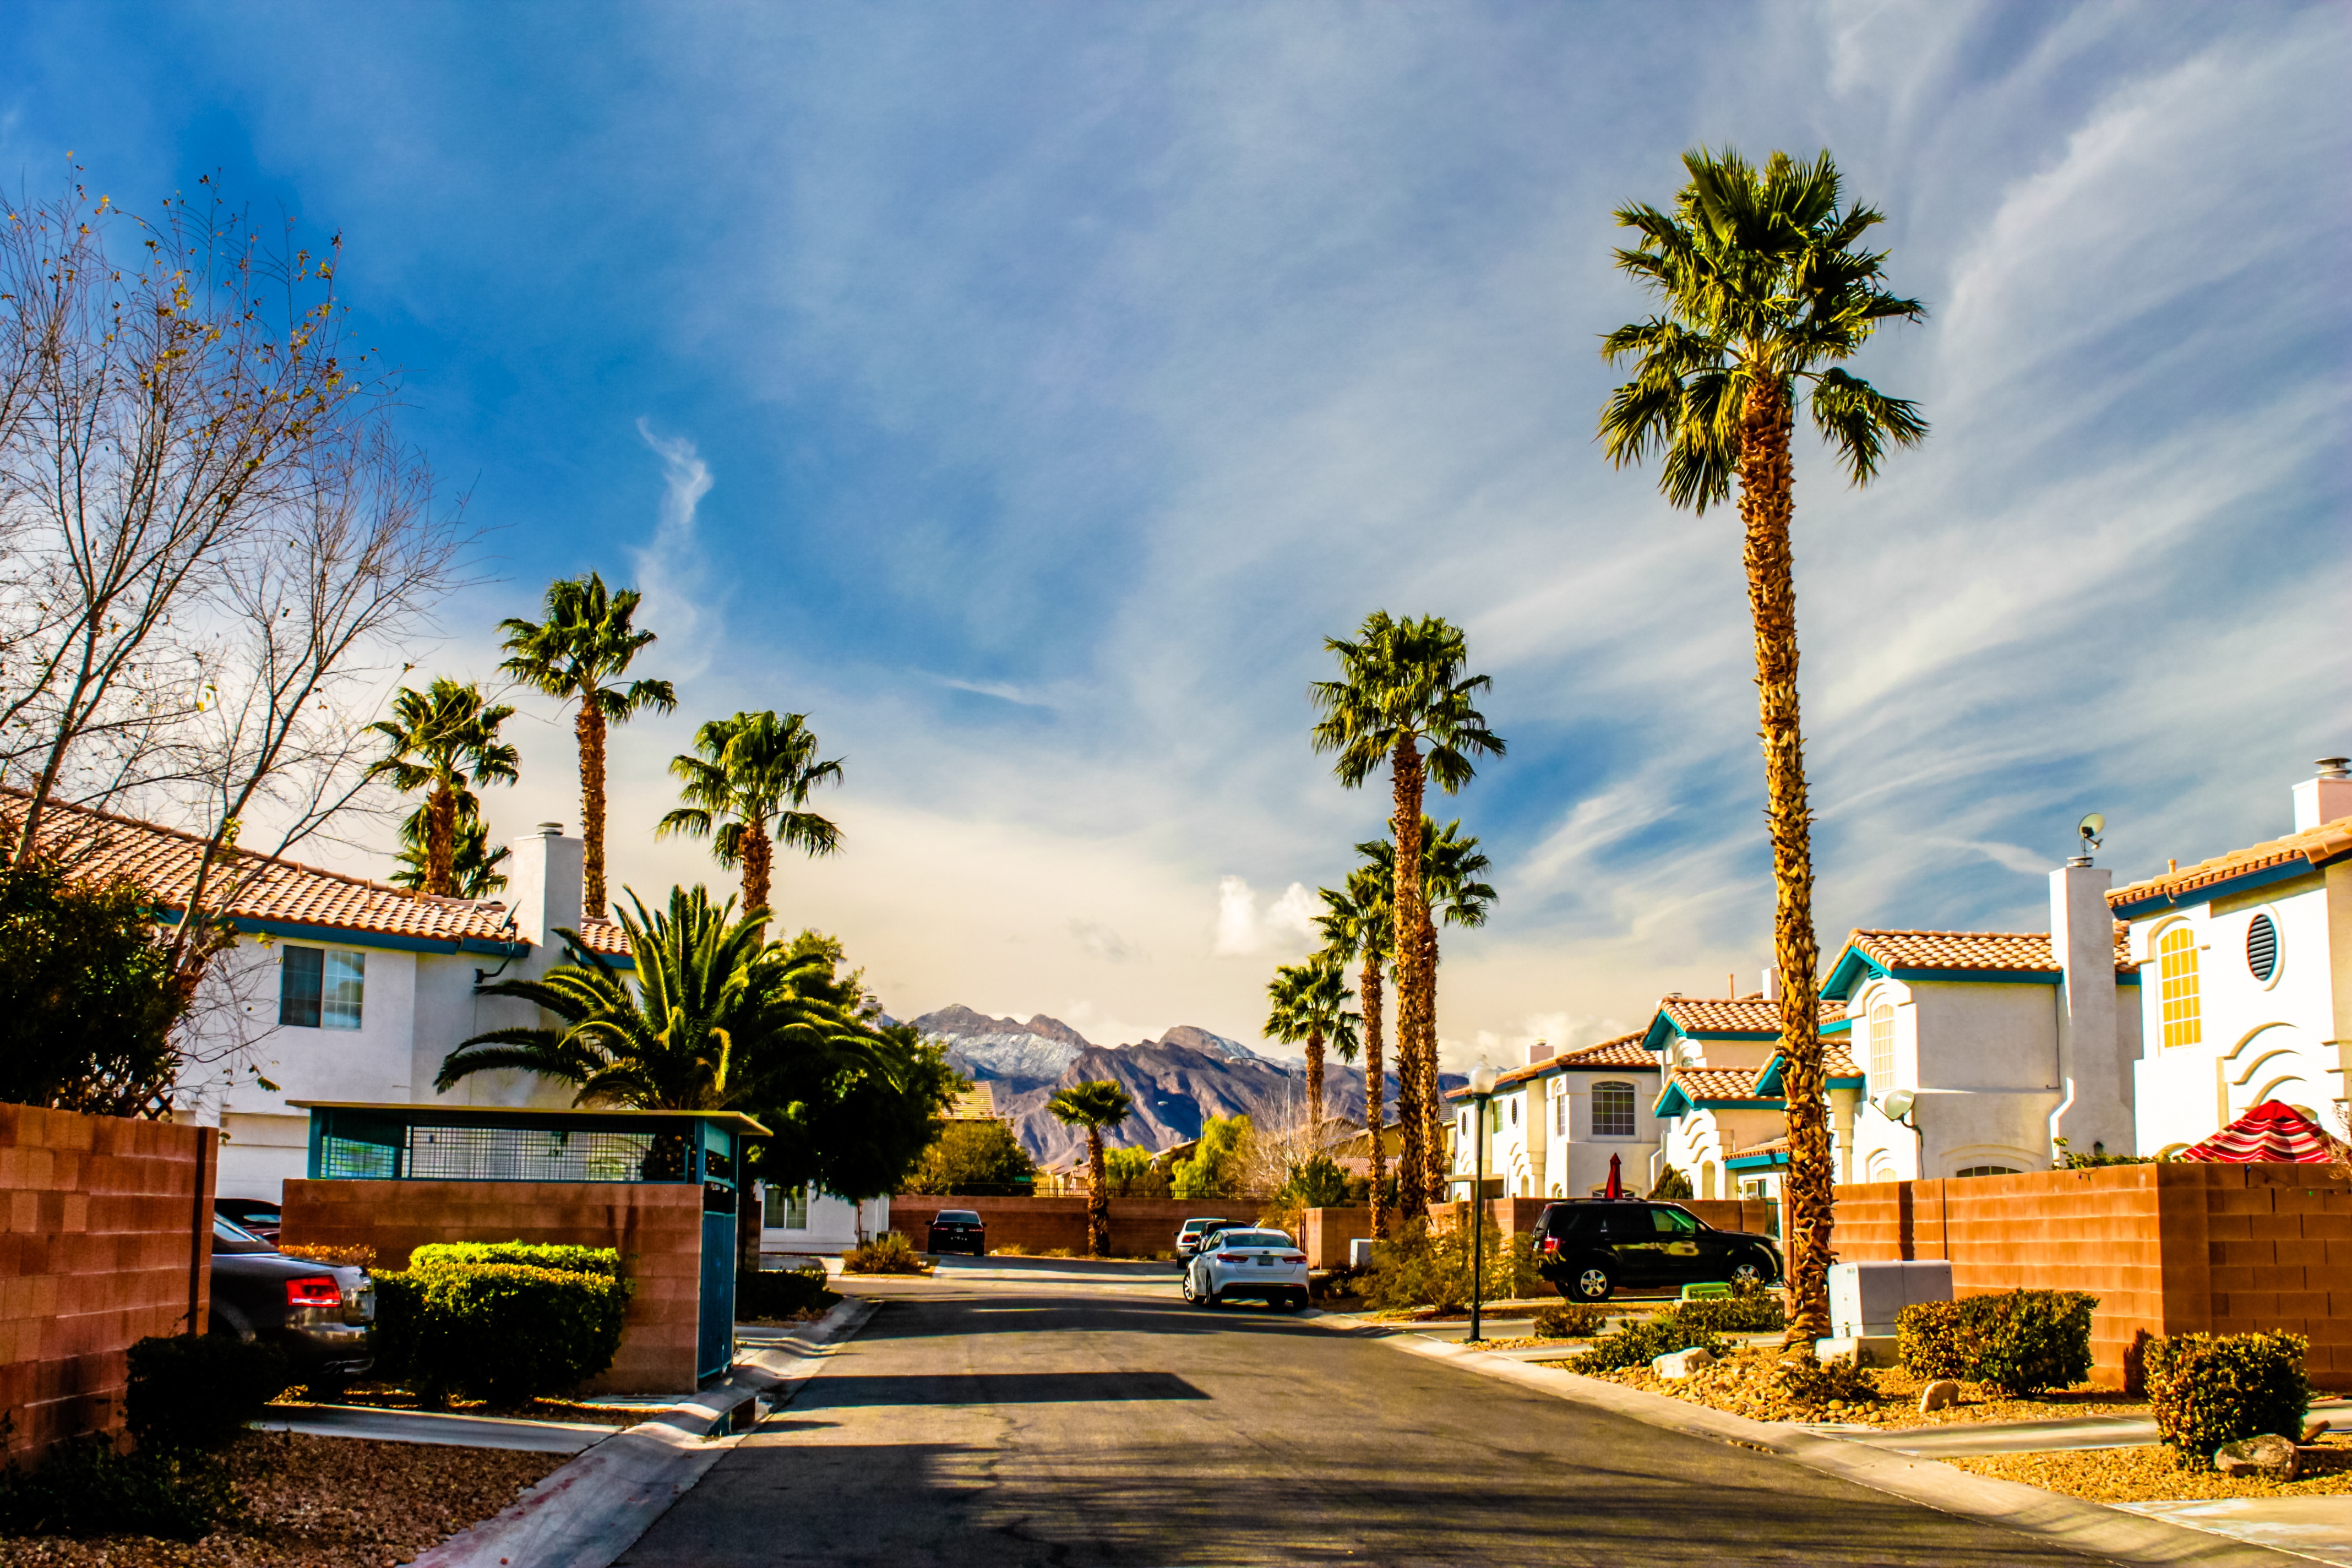
landscape, tree, architecture, road, skyline, traffic, street, night, house, desert, town, highway, city, home, urban, cityscape, downtown, vacation, travel, village, suburb, sign, symbol, usa, america, landmark, tourism, neon, gamble, fun, hotel, welcome, famous, estate, las, vegas, nevada, casino, gambling, entertainment, strip, fabulous, neighbourhood, las vegas, sin, las vegas strip, urban area, residential area, las vegas sign, human settlement, arecales